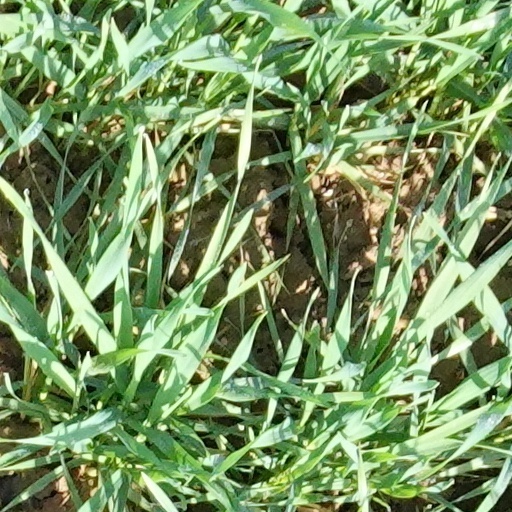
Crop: wheat